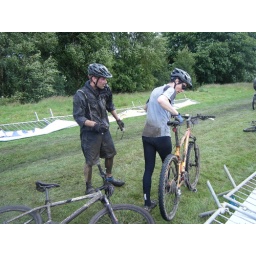
Hit the North 12 hour endurance mountain bike race. Held in Manchester, Sat July 19th 2008